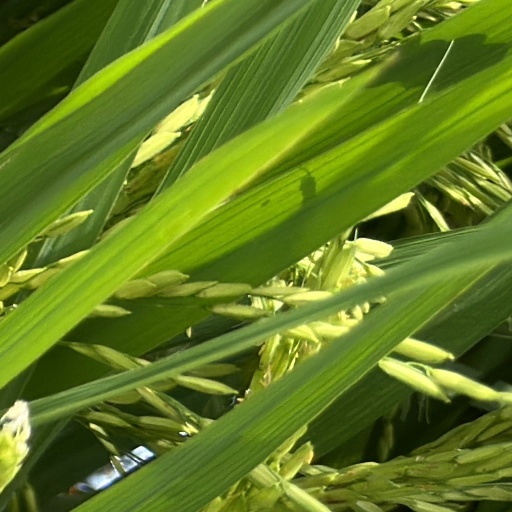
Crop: rice